886 Naval Air Squadron

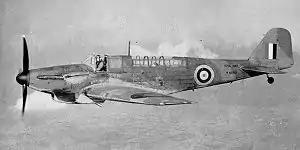
Fairey Fulmar Mk.II

886 Naval Air Squadron formed at RNAS Donibristle (HMS "Merlin"), Fife, Scotland, on 15 March 1942, Lieutenant J. Harman commanding. Its role was as a Fleet Fighter squadron and it was equipped with six Fairey Fulmar Mk II, a carrier-based reconnaissance and fighter aircraft.